Revirginized

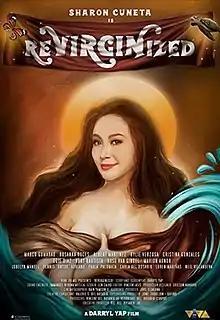
Theatrical release poster

Revirginized is a 2021 Philippine sex comedy film directed by Darryl Yap under Viva Films and starring Sharon Cuneta.